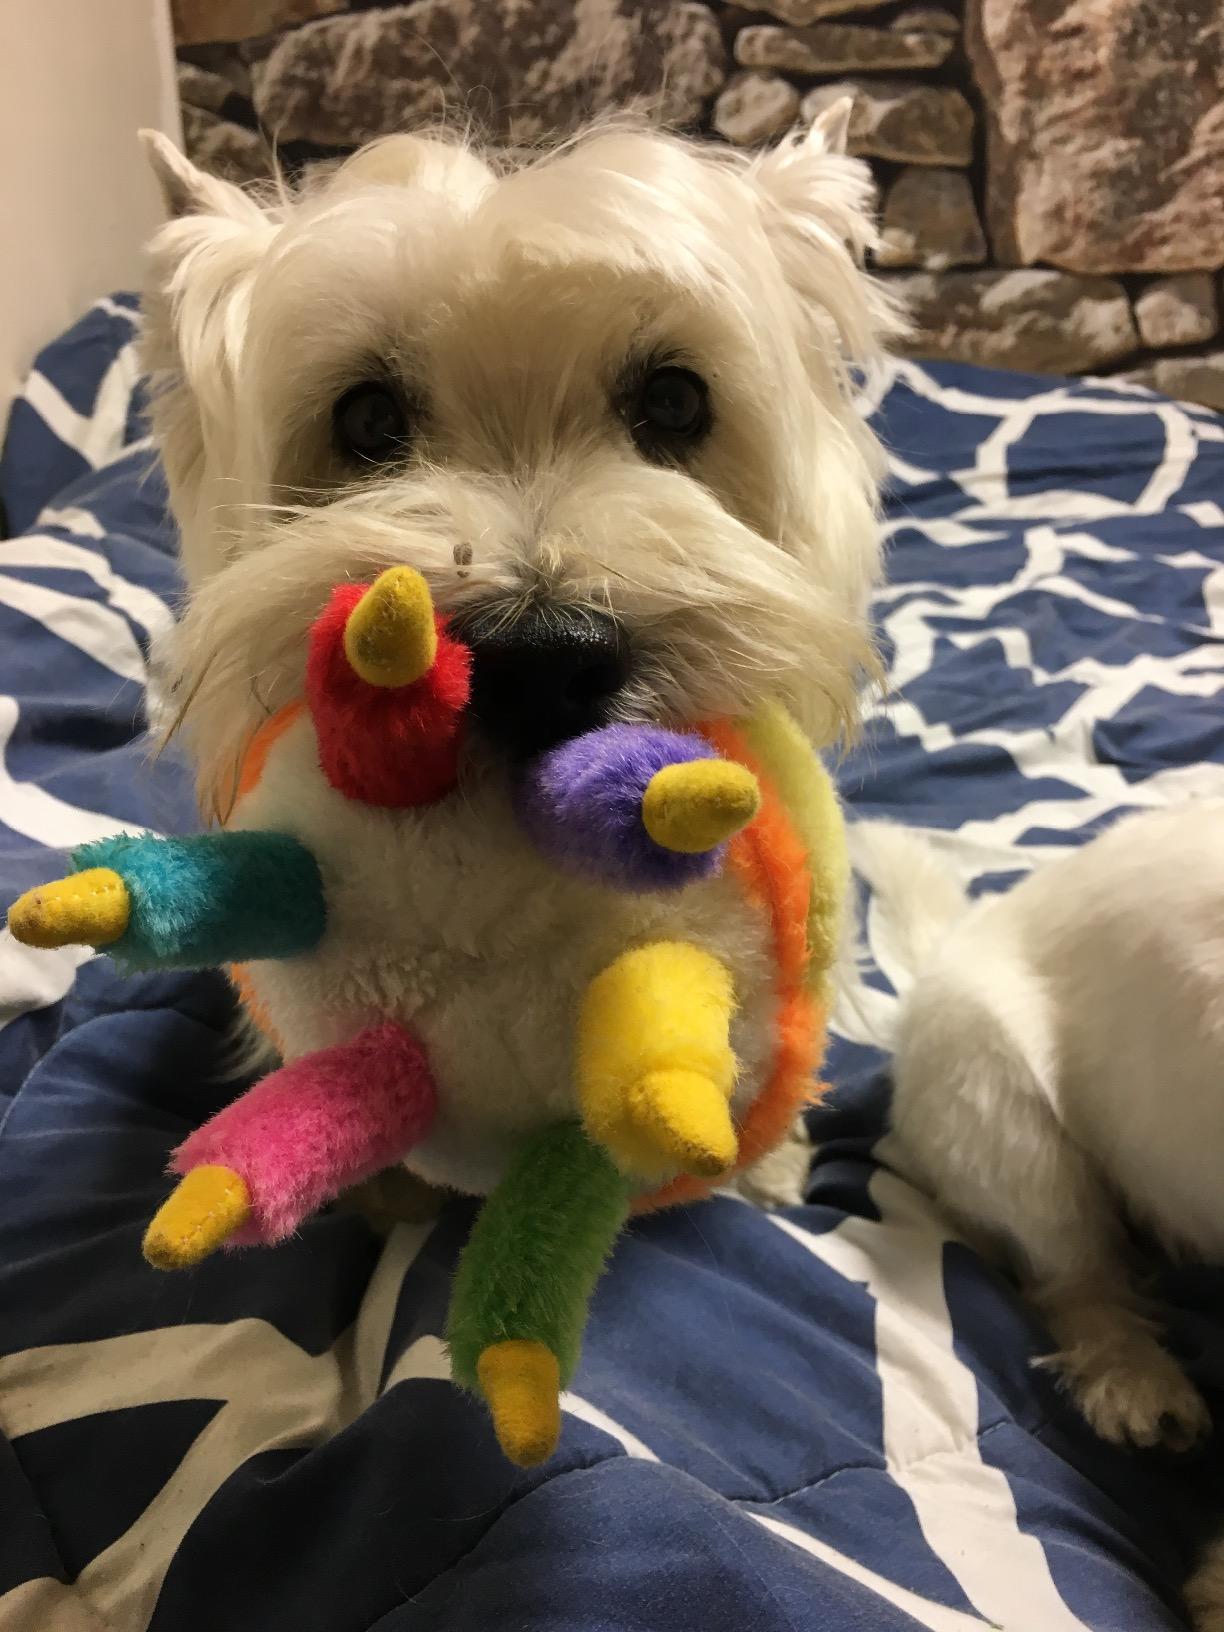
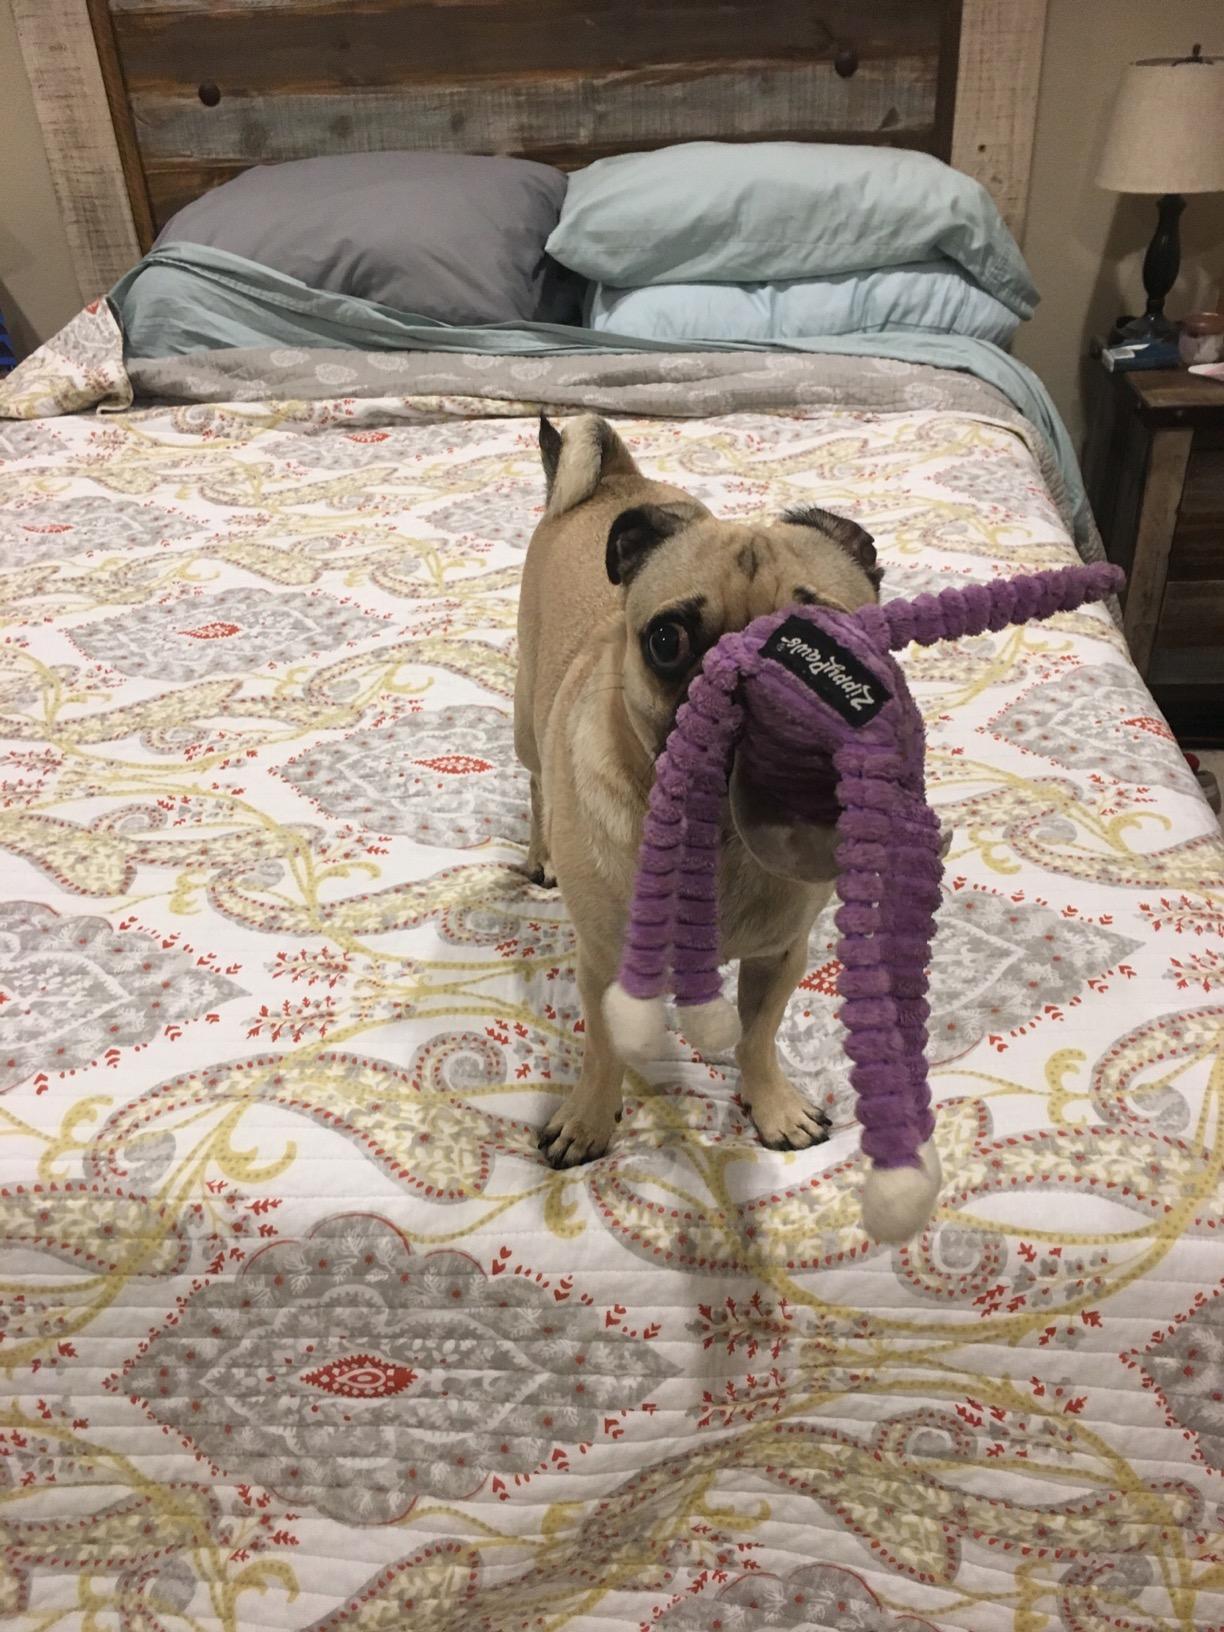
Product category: items_toy
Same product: no